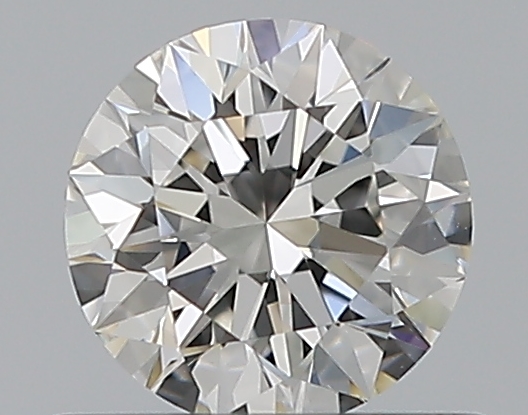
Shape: round
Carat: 0.5
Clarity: VS2
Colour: H
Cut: EX
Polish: EX
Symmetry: EX
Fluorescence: N
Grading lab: GIA
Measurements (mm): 5.05 x 5.09 x 3.17